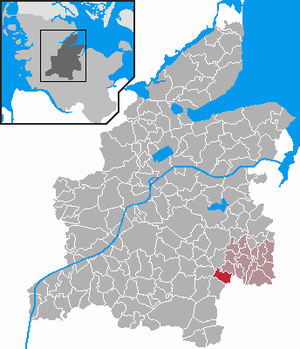
Loop est une municipalité allemande située dans le land du Schleswig-Holstein et dans l'arrondissement de Rendsburg-Eckernförde. En 2015, sa population est de 182 habitants.